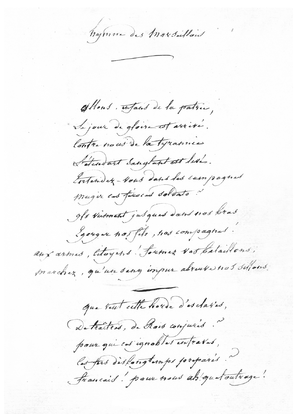
Serge Gainsbourg, nom de scène de Lucien Ginsburg, né le 2 avril 1928 à Paris et mort le 2 mars 1991 dans cette même ville, est un auteur-compositeur-interprète, et accessoirement, poète, pianiste, artiste peintre, scénariste, metteur en scène, écrivain, acteur et cinéaste français.